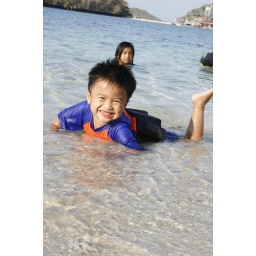
My nephew enjoying the white sand beach in pangasinan (Lopez Island).